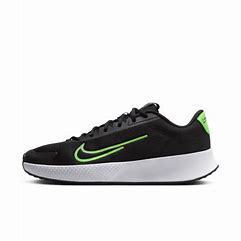
Brand: Nike
Model: Court Vapor Lite 2